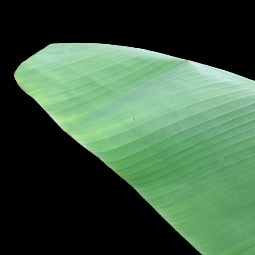
Label: Zinc